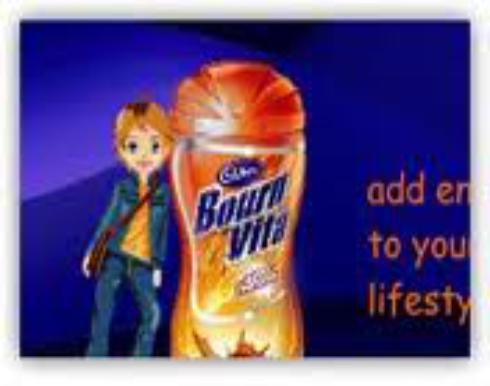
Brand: Bournvita
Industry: Food